Subramania Bharati

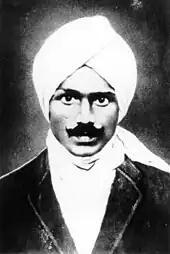
Subramania Bharati

Subramania Bharati (Born Chinnaswami Subramaniyan; 11 December 1882 – 11 September 1921) was an Indian writer, poet, composer, journalist, teacher, Indian independence activist, social reformer and polyglot. He was bestowed the title "Bharati" for his poetry and was a pioneer of modern Tamil poetry. He is popularly known by his title "Bharati" or "Bharathiyar" and also by the other title "Mahakavi Bharati" ("the great poet Bharati"). His works included patriotic songs composed during the Indian Independence movement. He fought for the emancipation of women, against child marriage, opposed the caste system, and advocated reforms of the society and religion.